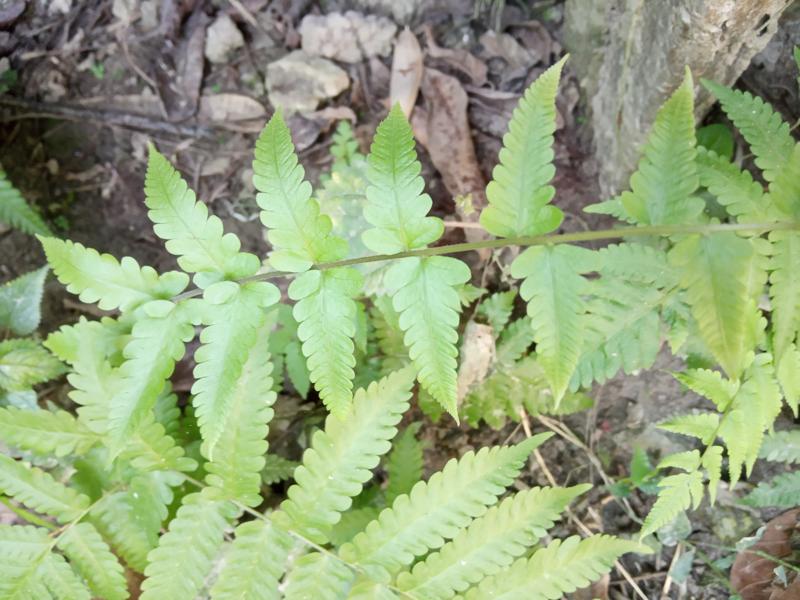
Weed species: Pteris vittata